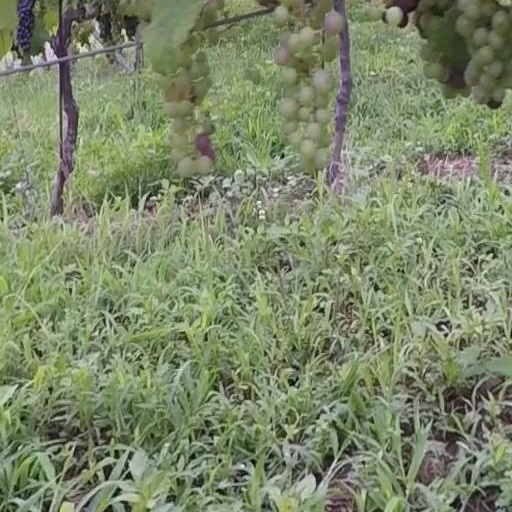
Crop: grape